Byron Brown

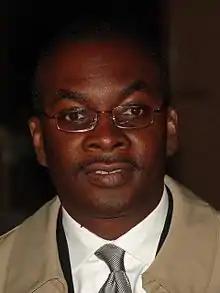
Brown in 2008

On June 13, 2008, upon the death of NBC News Washington Bureau Chief and "Meet the Press" moderator Tim Russert, who was a proud Buffalo native, Brown ordered that all flags on city property be lowered to half-staff in order to honor Russert's memory. Brown called Russert one of Buffalo's finest ambassadors, and his decision to lower the flags in honor of Russert, a civilian who never held elected office, was an unusual gesture that was described as breathtaking on "Hardball with Chris Matthews" by Tom Brokaw. He was joined by several other officials in recognizing Russert. Chief among those was United States President George W. Bush who signed a bill that named a stretch of U.S. Route 20A that passes in front of Ralph Wilson Stadium (home stadium of the Buffalo Bills) Timothy J. Russert Highway.